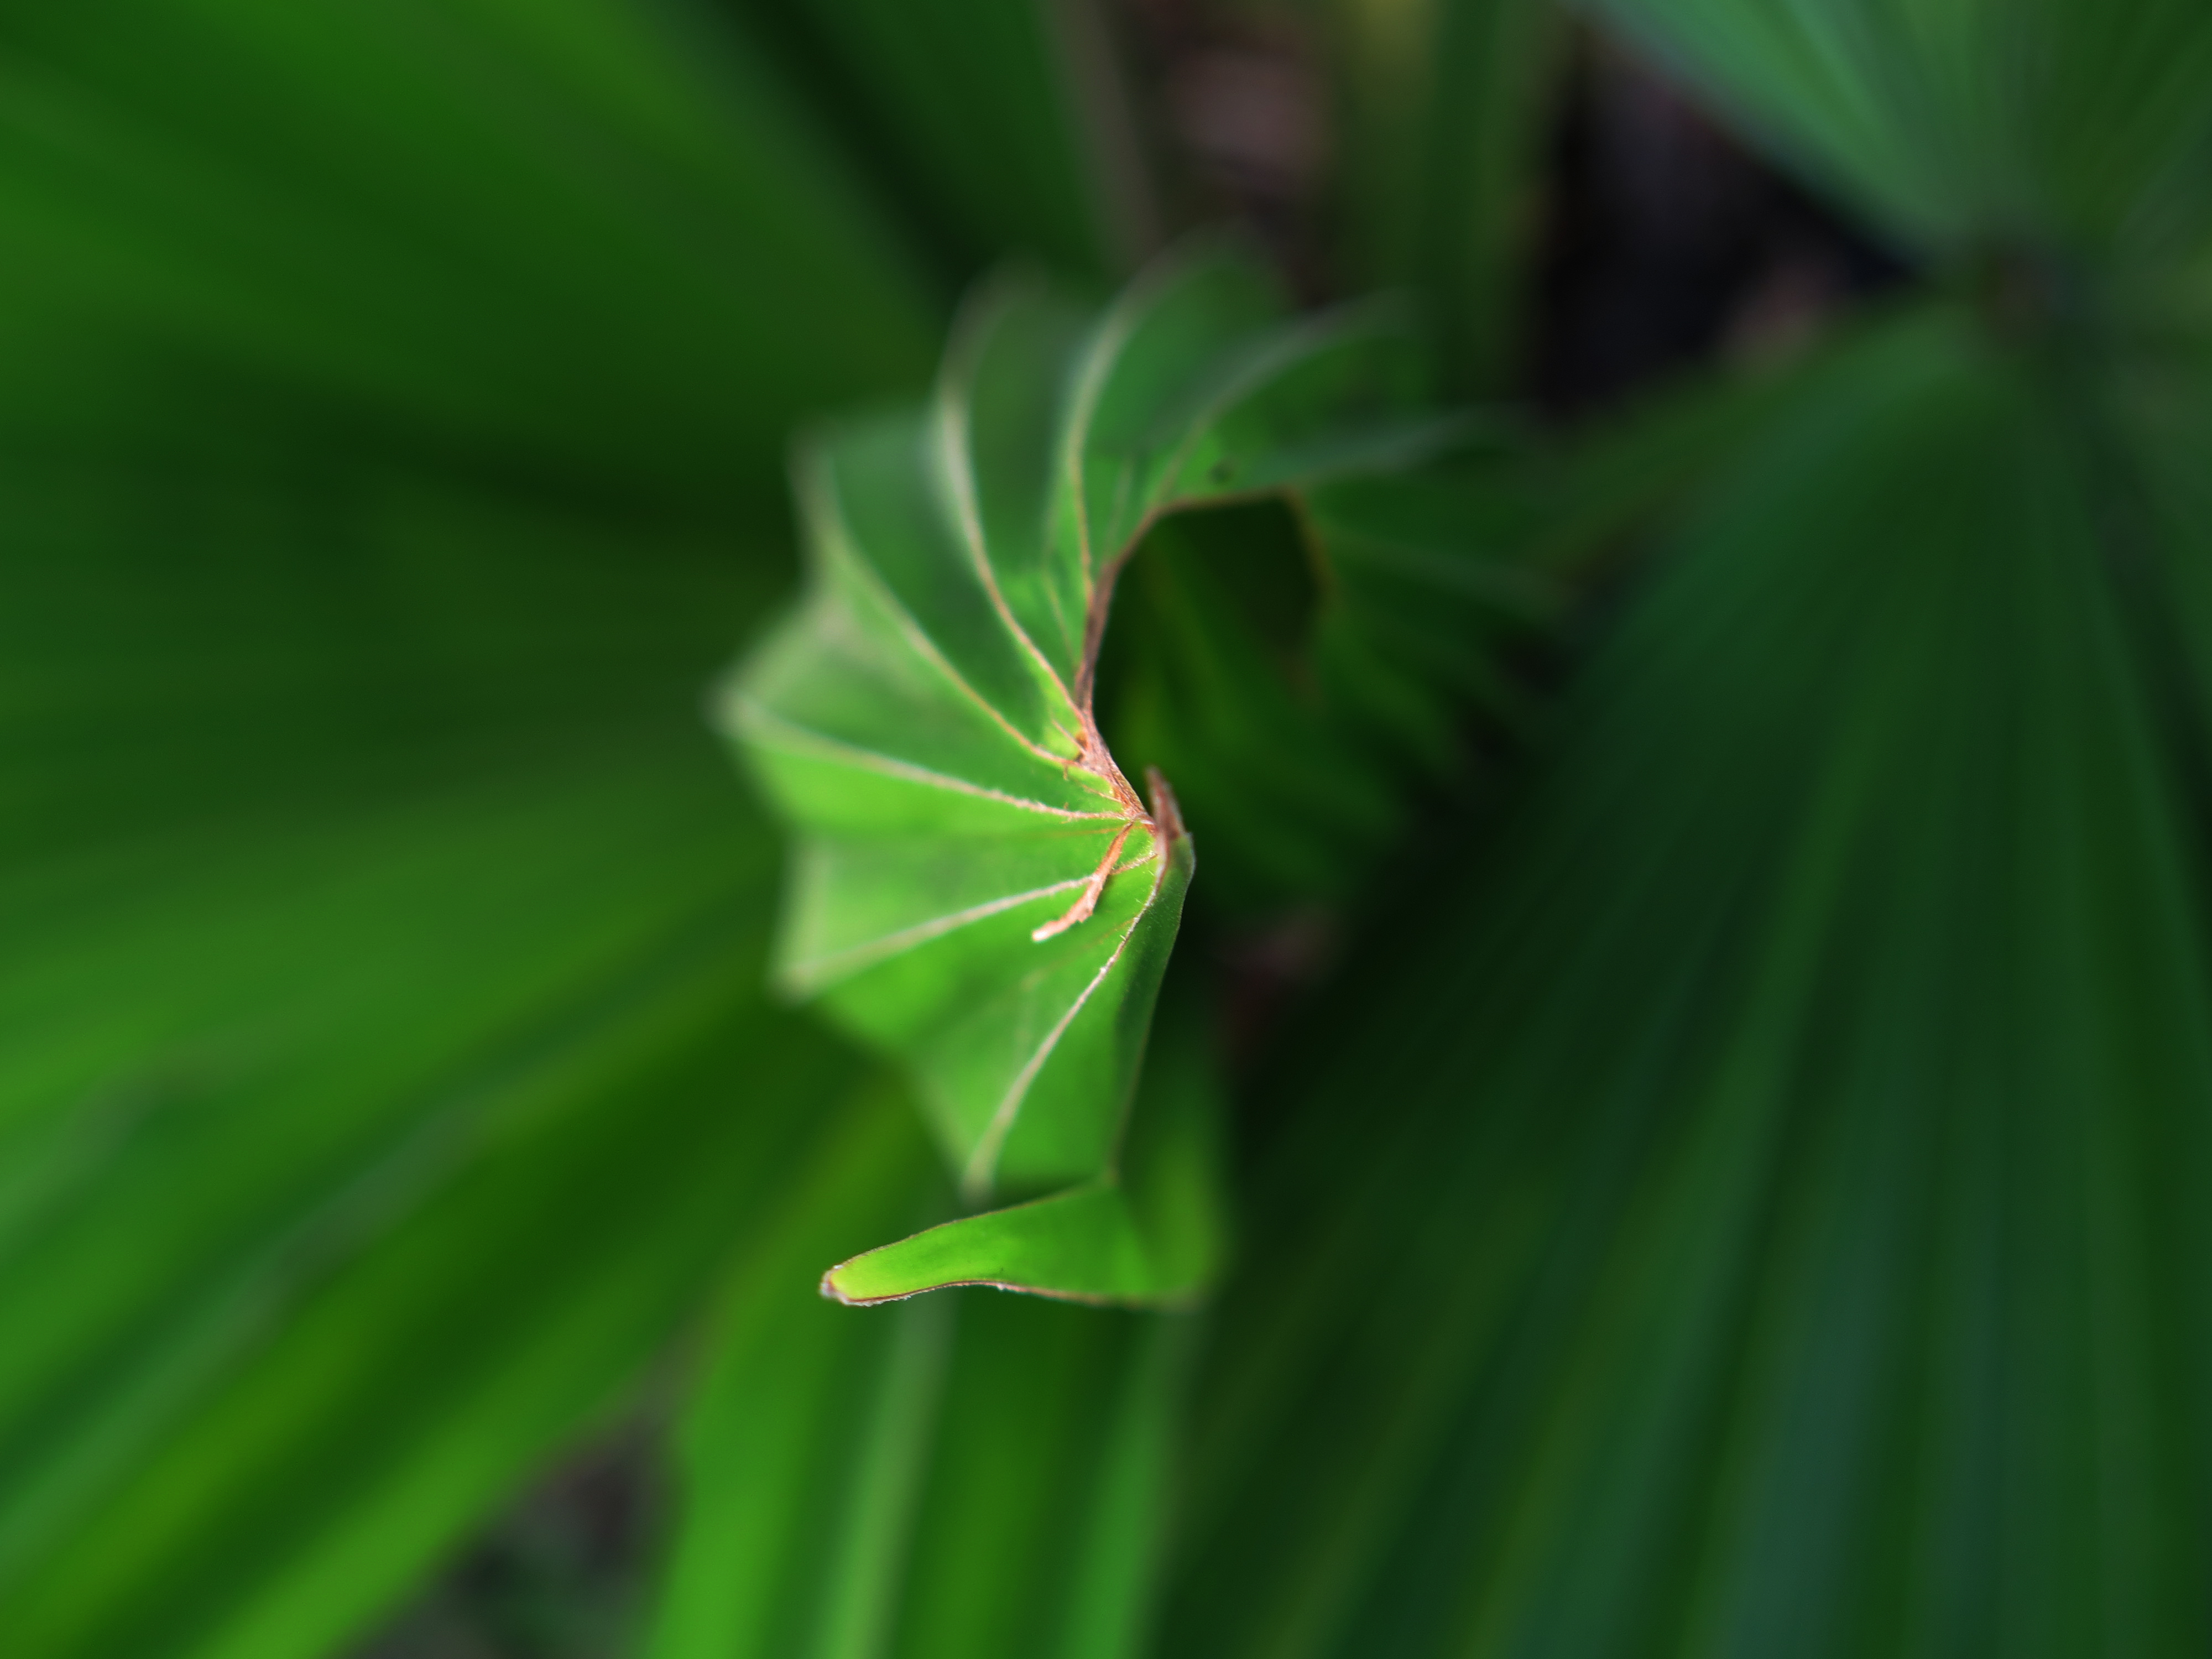
green blue, green trees, palm, nature, green, flora, vegetation, leaf, flower, plant, close up, macro photography, plant stem, grass, wildflower